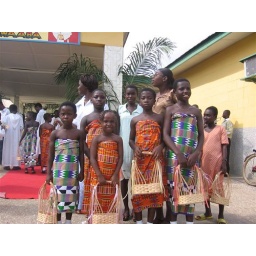
girls in traditional ghanaian dress